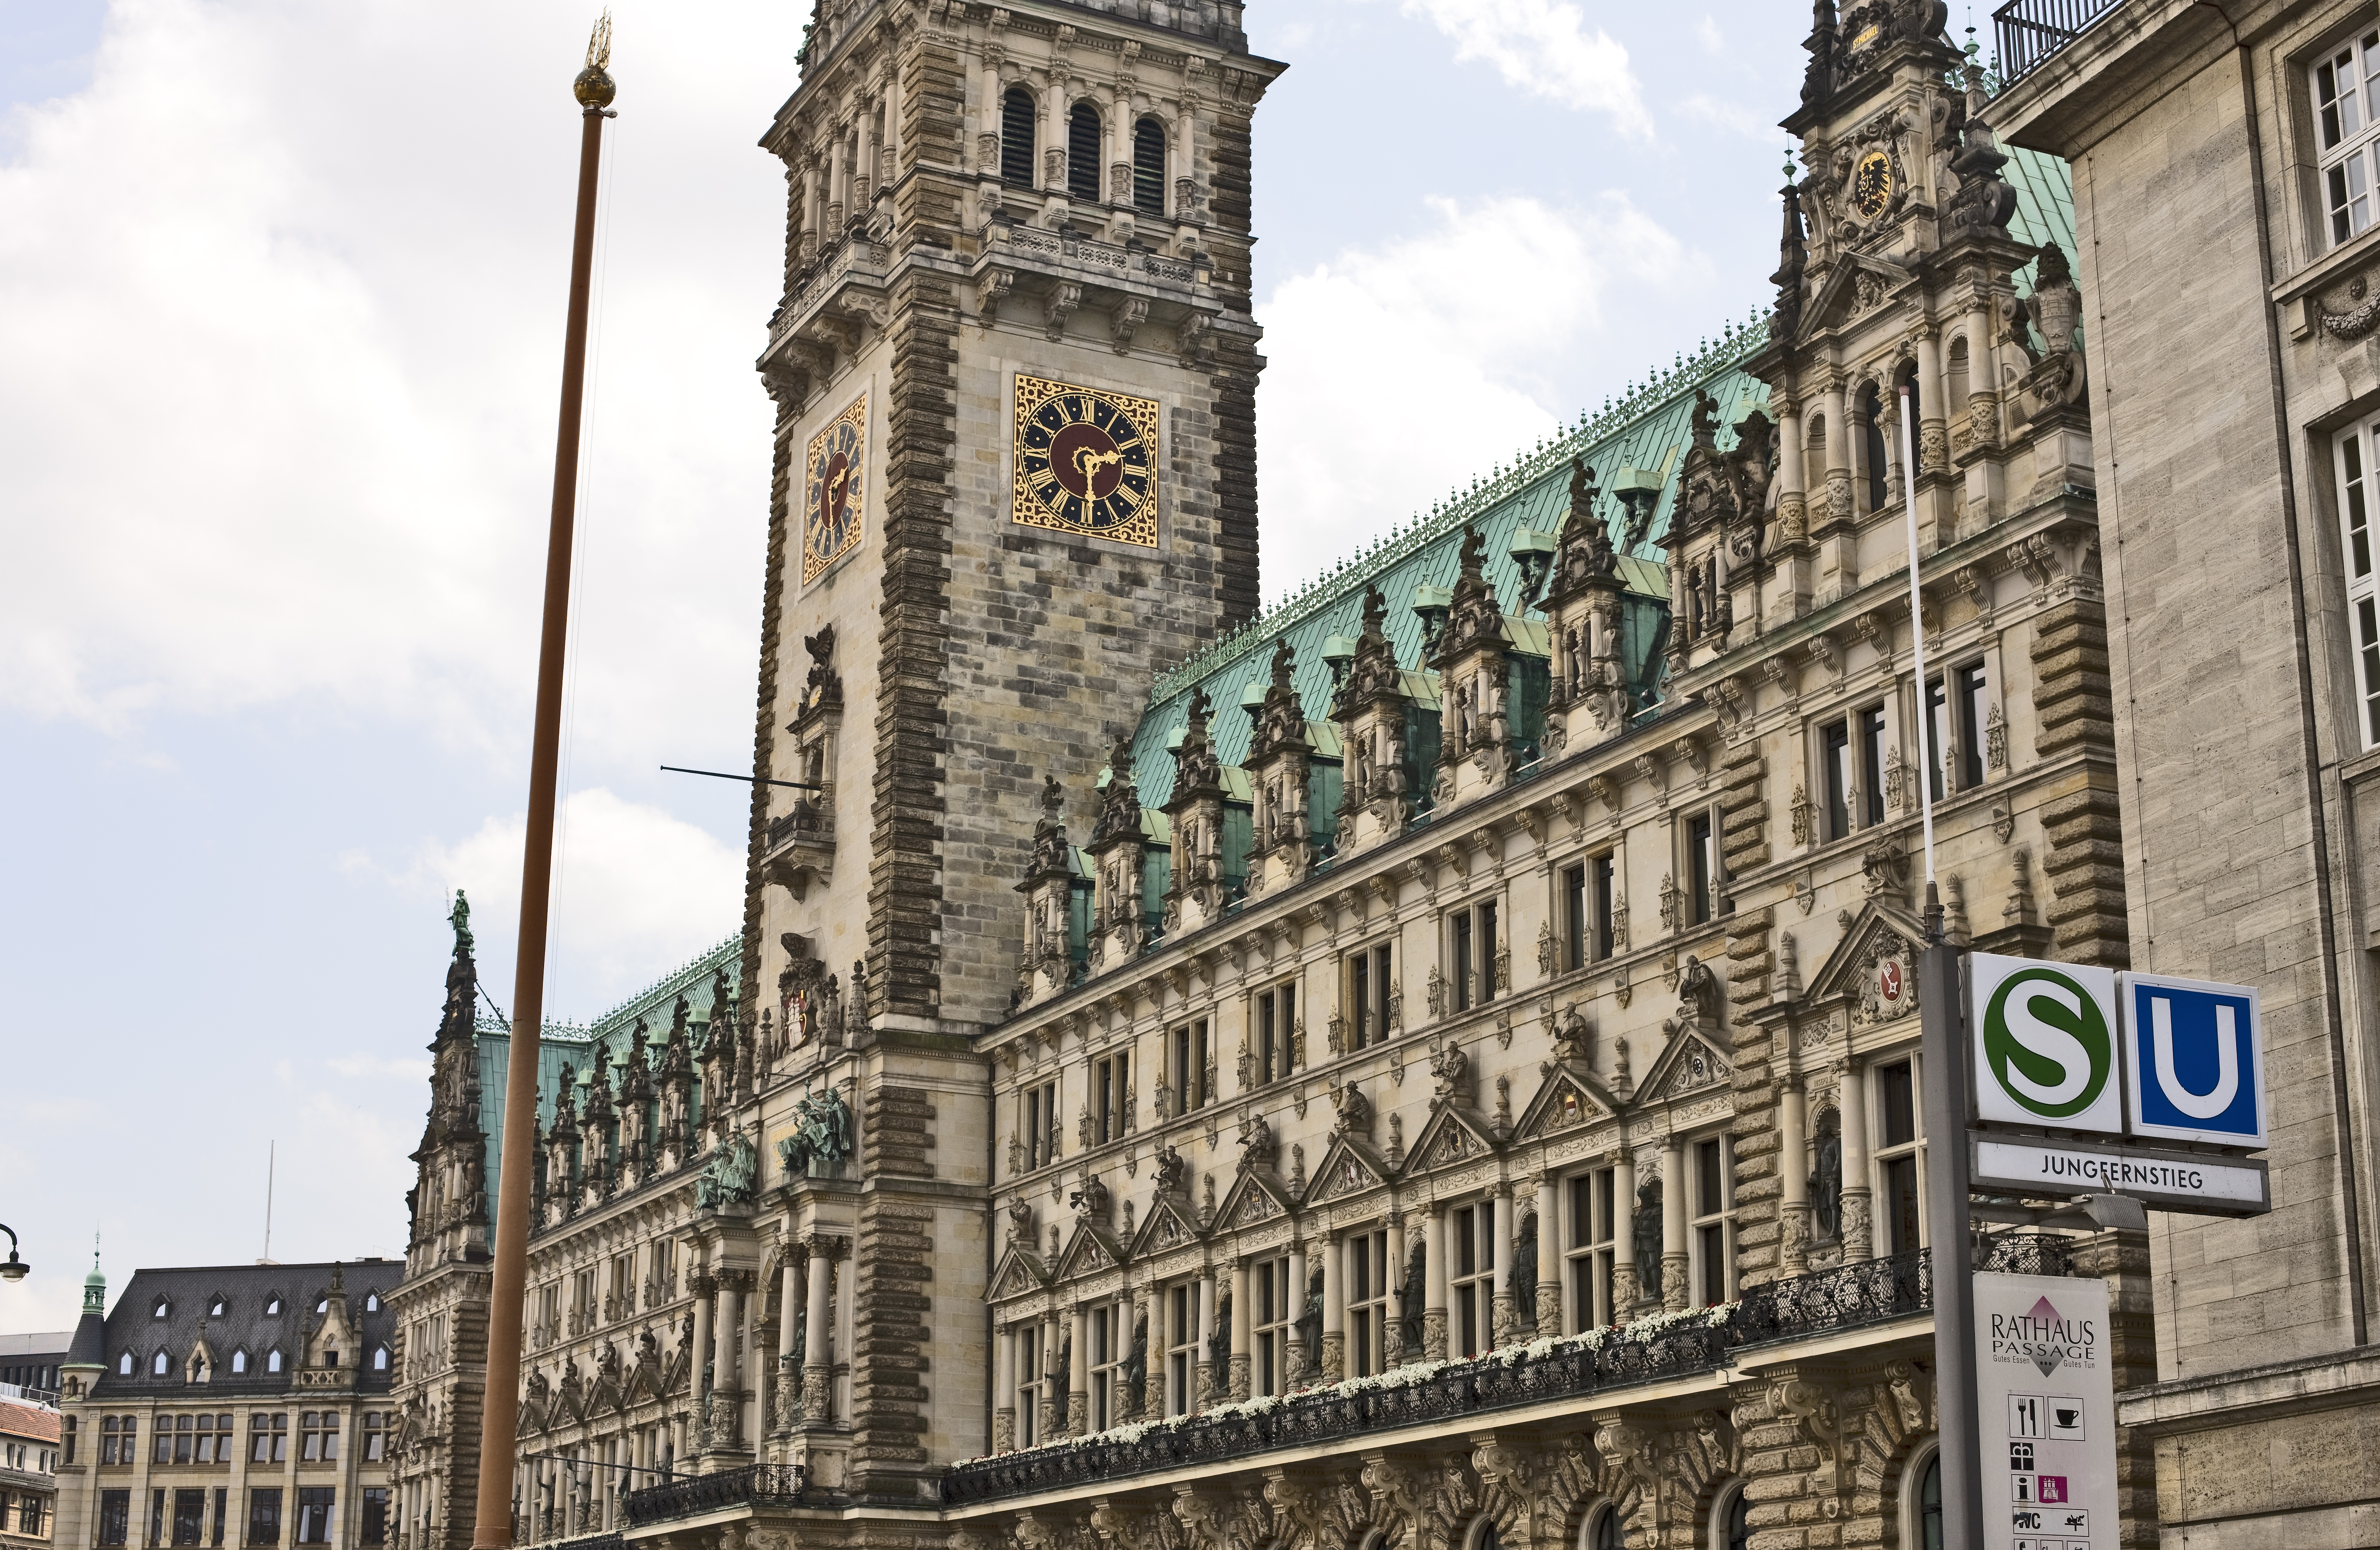
architecture, street, town, building, city, cityscape, downtown, tower, plaza, landmark, facade, tourism, germany, town square, historically, hamburg, metropolis, town hall, hanseatic city, rathausmarkt, urban area, ancient history, human settlement